Suomenlinna

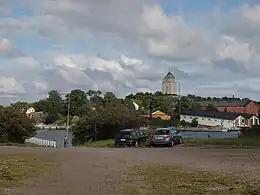
View from Länsi-Mustasaari to Pikku-Mustasaari

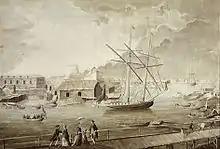
A pojama flying the blue naval ensign of the Swedish archipelago fleet in Artilleriviken (Tykistölahti); painting by Adolf Geete, 1760

Sveaborg was formed and stocked according to the needs of the Swedish archipelago fleet and thus was unable to repair and refit the Swedish battlefleet after the battle of Hogland. Facilities were also found lacking at Sveaborg, especially in the areas intended for taking care of the sick and wounded. Russian control of the waters outside of Sveaborg practically blockaded the Swedish battlefleet to Sveaborg. By cutting the coastal sea route past Hangö, Russians prevented supplies from being shipped from Sweden to Sveaborg. The Swedish fleet finally managed to set sail for its base at Karlskrona on 20 November when the Baltic Sea had already frozen severely enough that ice had to be sawed open before some ships could move. The fleet could not overwinter at Sveaborg since it lacked the facilities and supplies for fitting the ships.